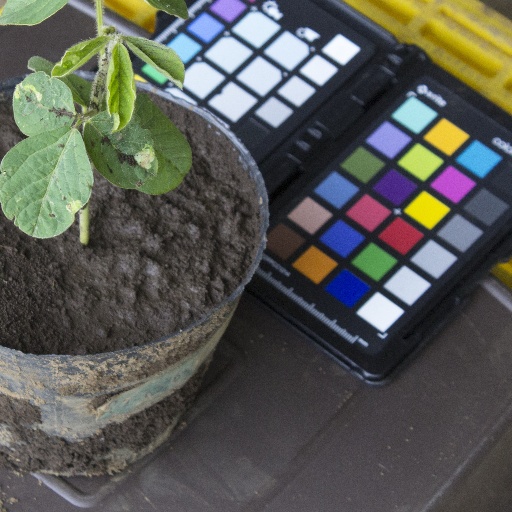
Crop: soybean